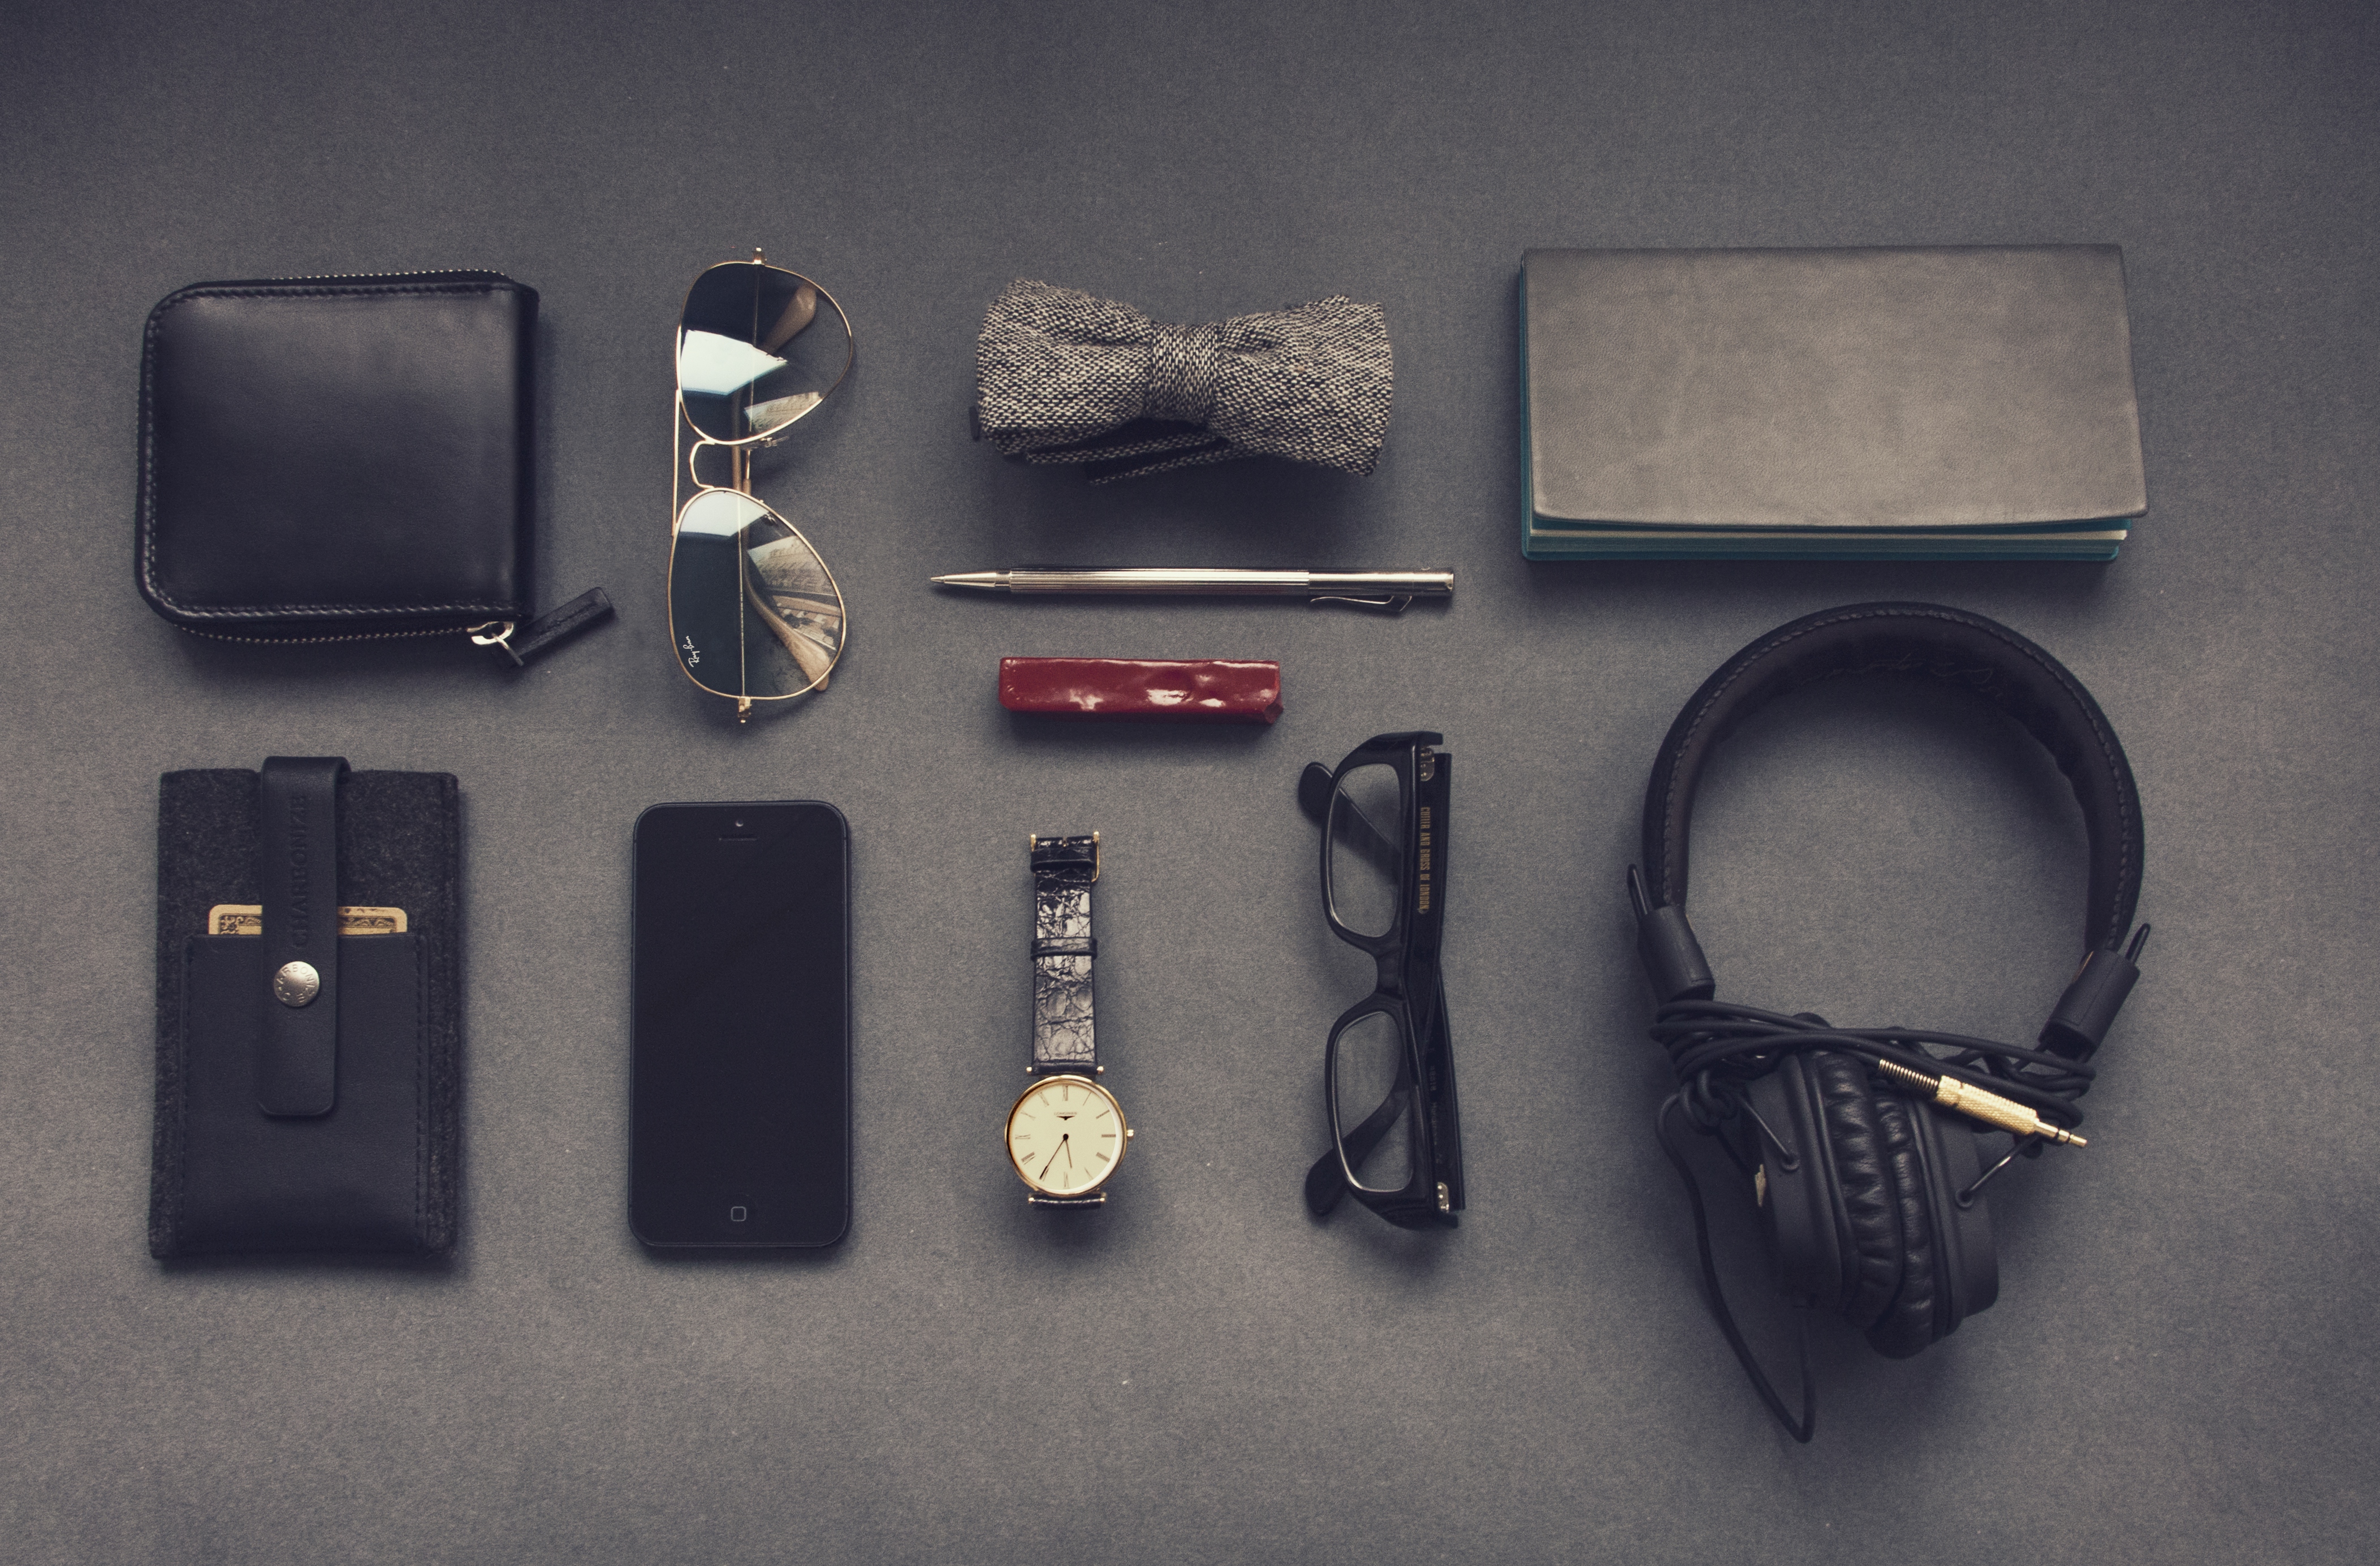
Everyday carry, product, technology, leather, tool, fashion accessory